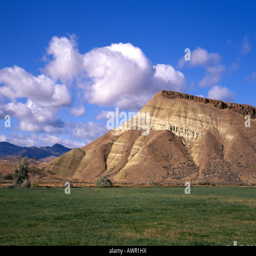
a view of the section